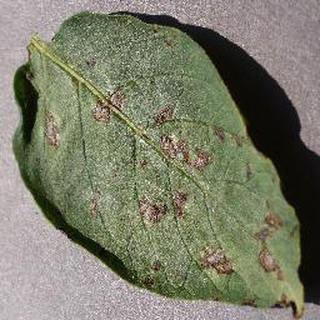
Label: potato_early_blight